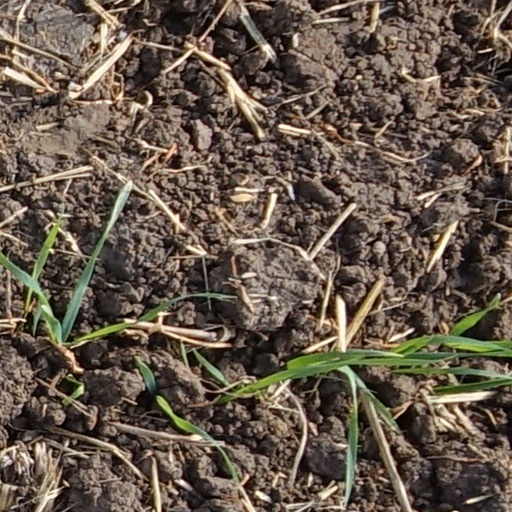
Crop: wheat